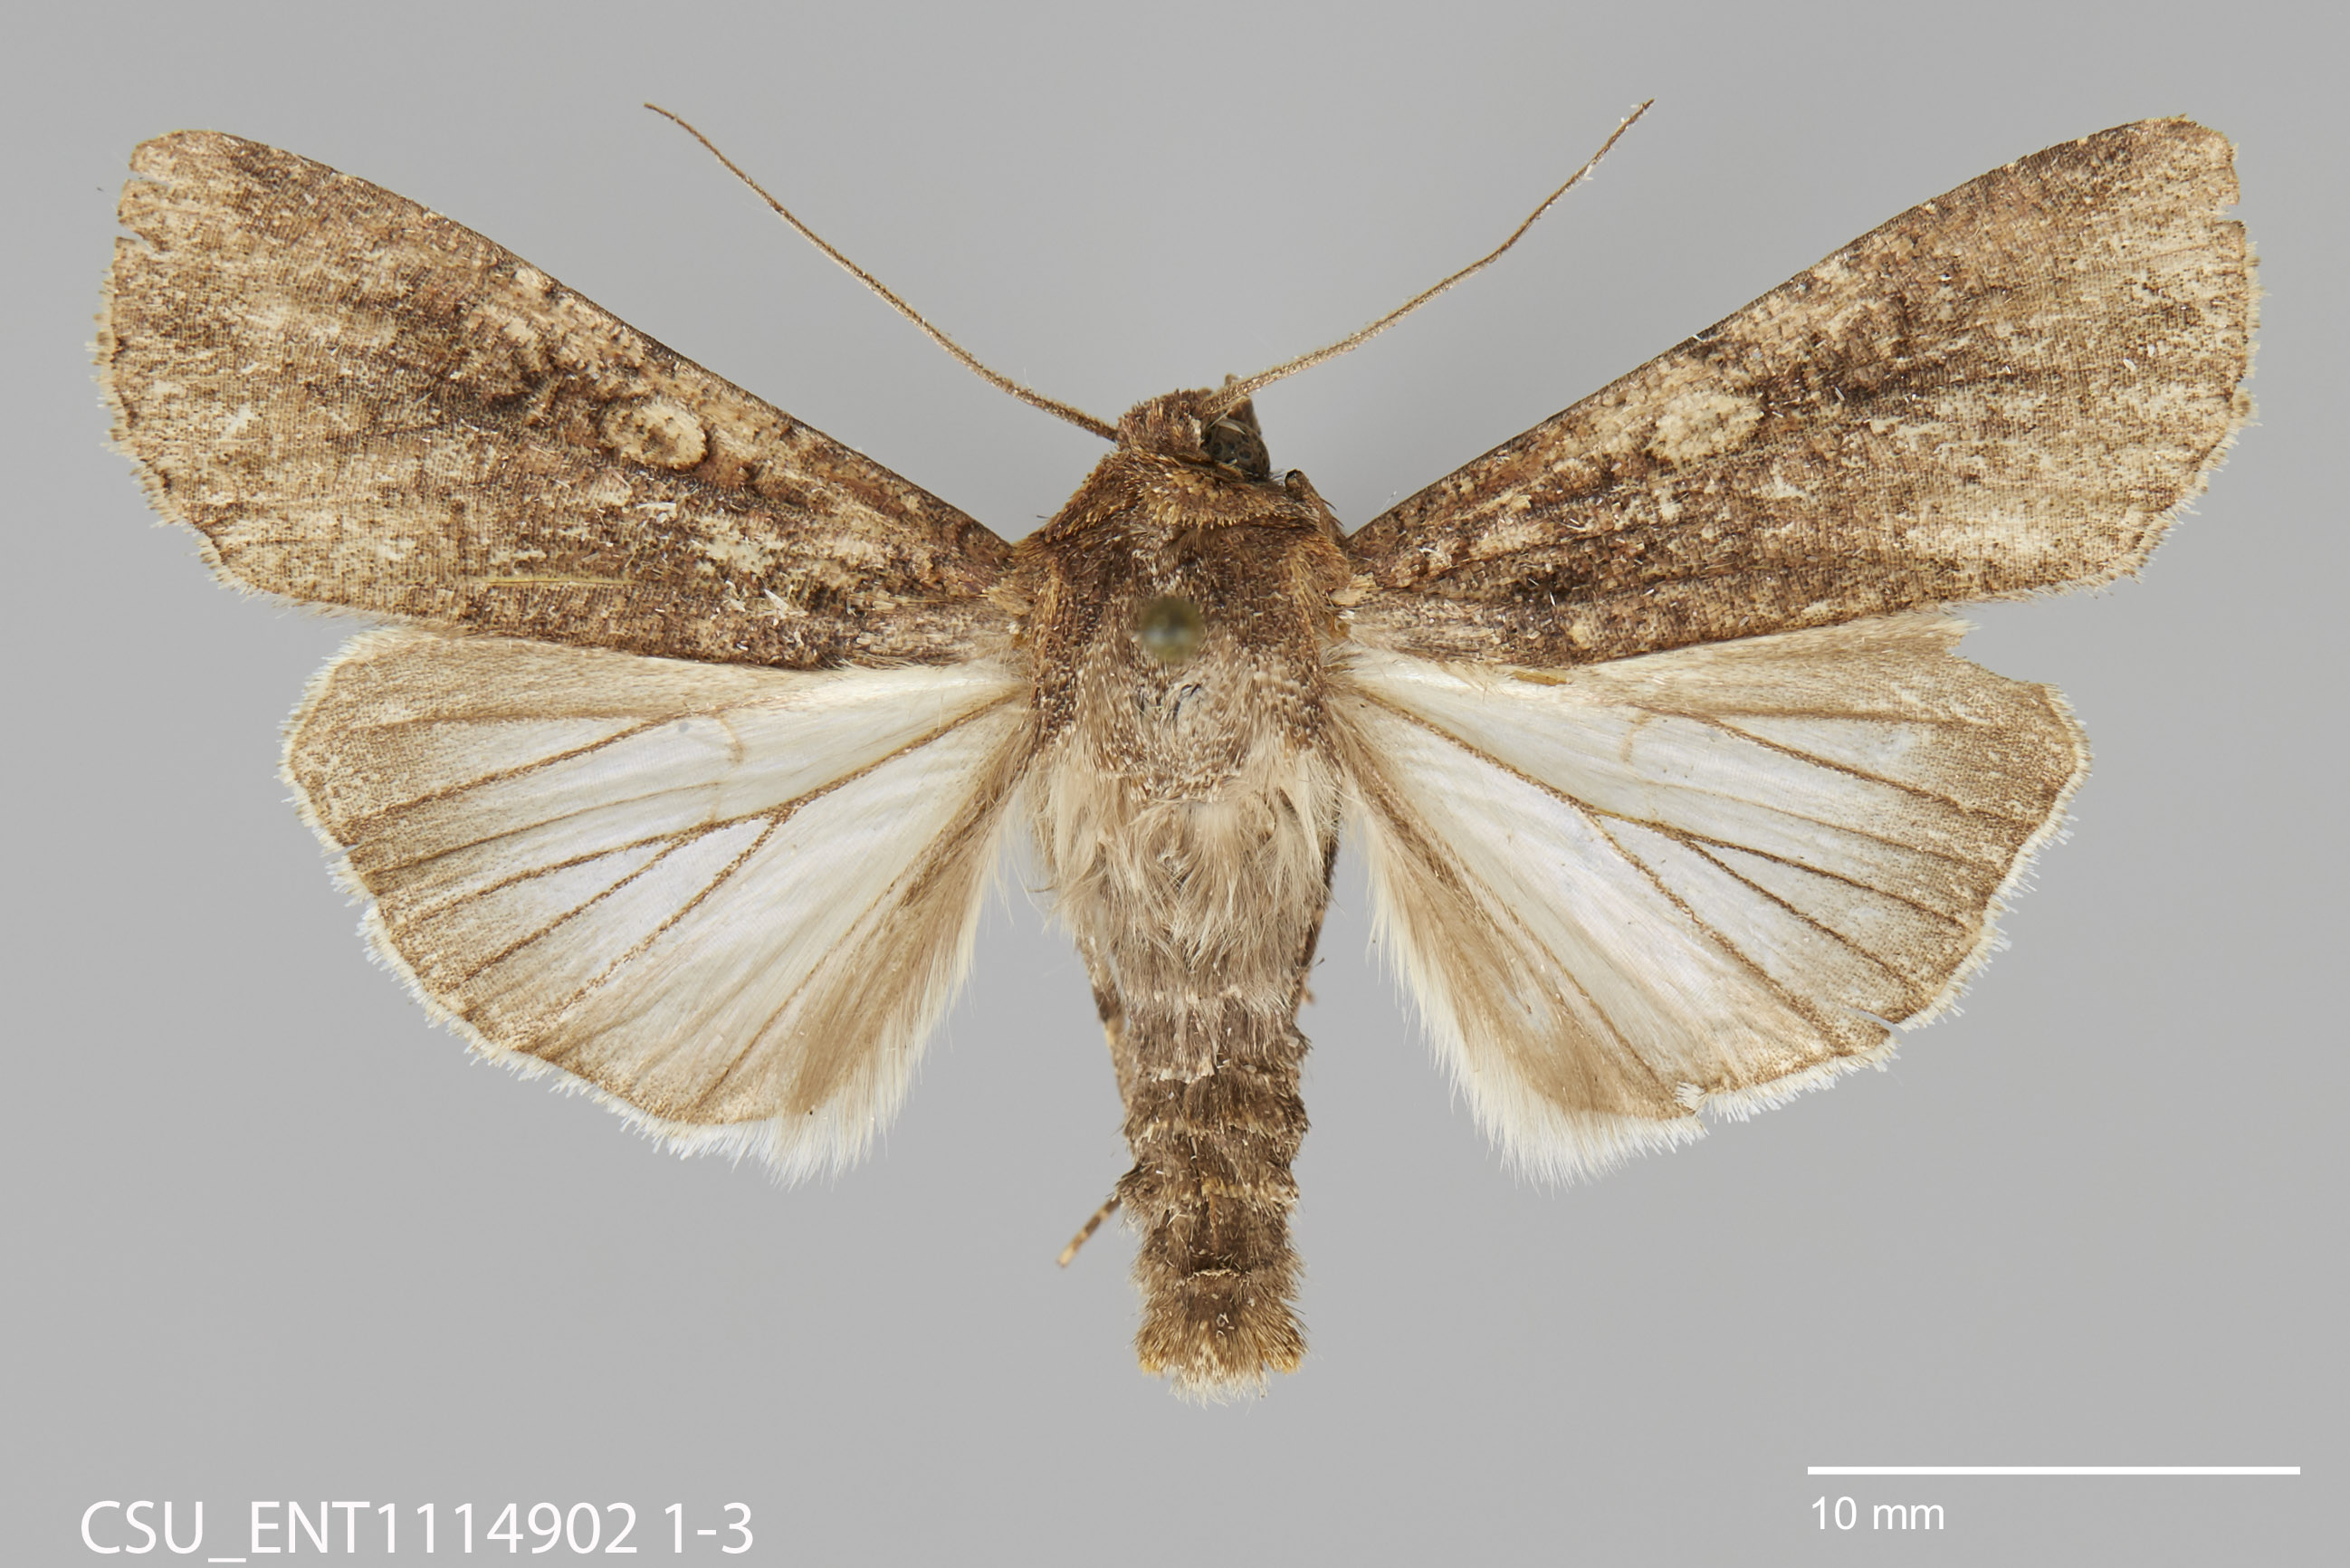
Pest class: cutworms